N-ray

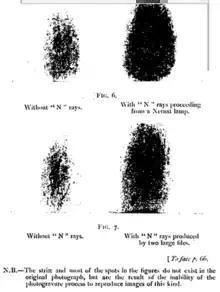
Fig. 6,7 from Prosper-René Blondlot: "Registration by Photography of the Action Produced by N Rays on a Small Electric Spark". Nancy, 1904.

N-rays (or N rays) were a hypothesized form of radiation described by Prosper-René Blondlot in 1903. They were initially confirmed by others, but subsequently found to be illusory.